Roman Catholic Diocese of Jefferson City

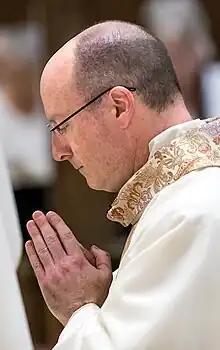
Bishop McKnight (2018)

On July 2, 1956, Pope Pius XII established the Diocese of Jefferson City. Its territory was taken from the Archdiocese of St. Louis, the Diocese of Kansas City and the Diocese of Saint Joseph. The pope named Auxiliary Bishop Joseph M. Marling of Kansas City as the first bishop of the new diocese.